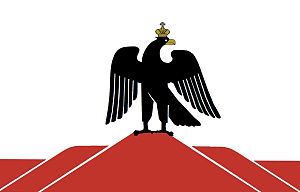
Orsk
Orsk er en by i Orenburg oblast i Den Russiske Føderation], der ligger på steppen omkring 100 km syd for den sydligste udløber af Uralbjergene. Byen strækker sig på begge sider af Uralfloden. Da denne flod betragtes som grænsen mellem Europa og Asien, kan Orsk siges at ligge i begge kontinenter. Orsk har 230.414 indbyggere, og et areal på 621.33 km², hvilket placerer den som en af ti russiske byer med størst areal.